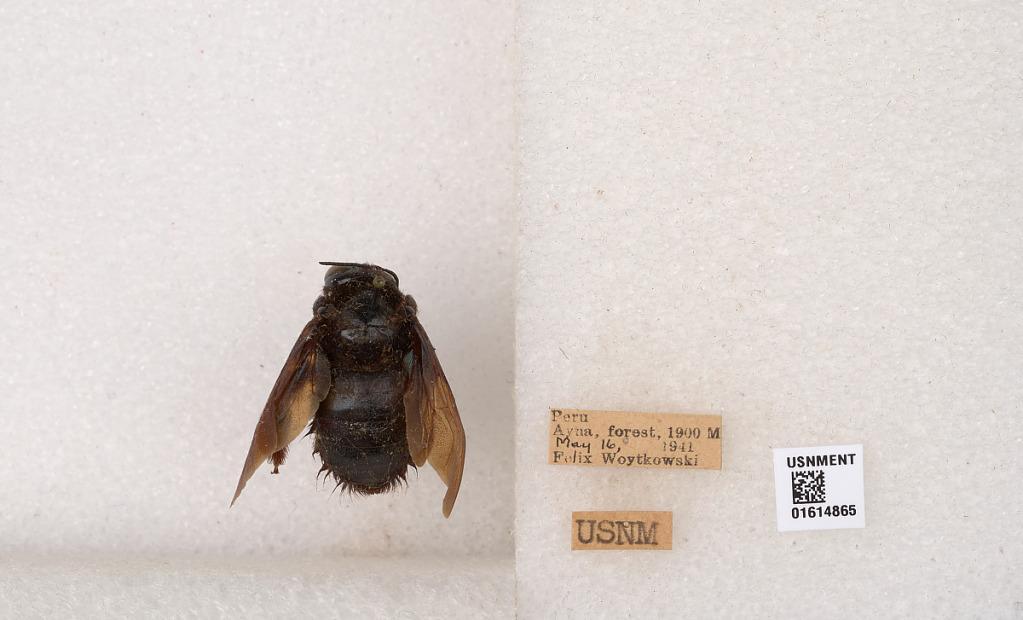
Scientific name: Xylocopa
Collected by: H. Wing
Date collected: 1941-5-16
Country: Peru
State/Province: Ayacucho
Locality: Ayna, forest